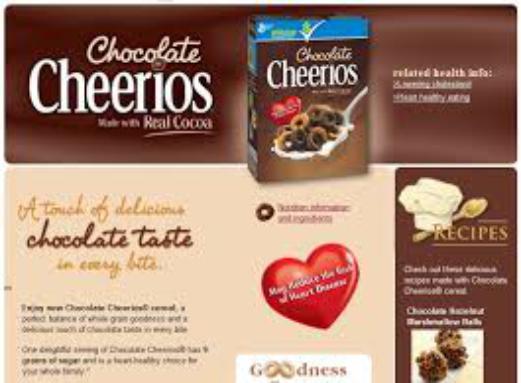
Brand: Chocolate Cheerios
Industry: Food